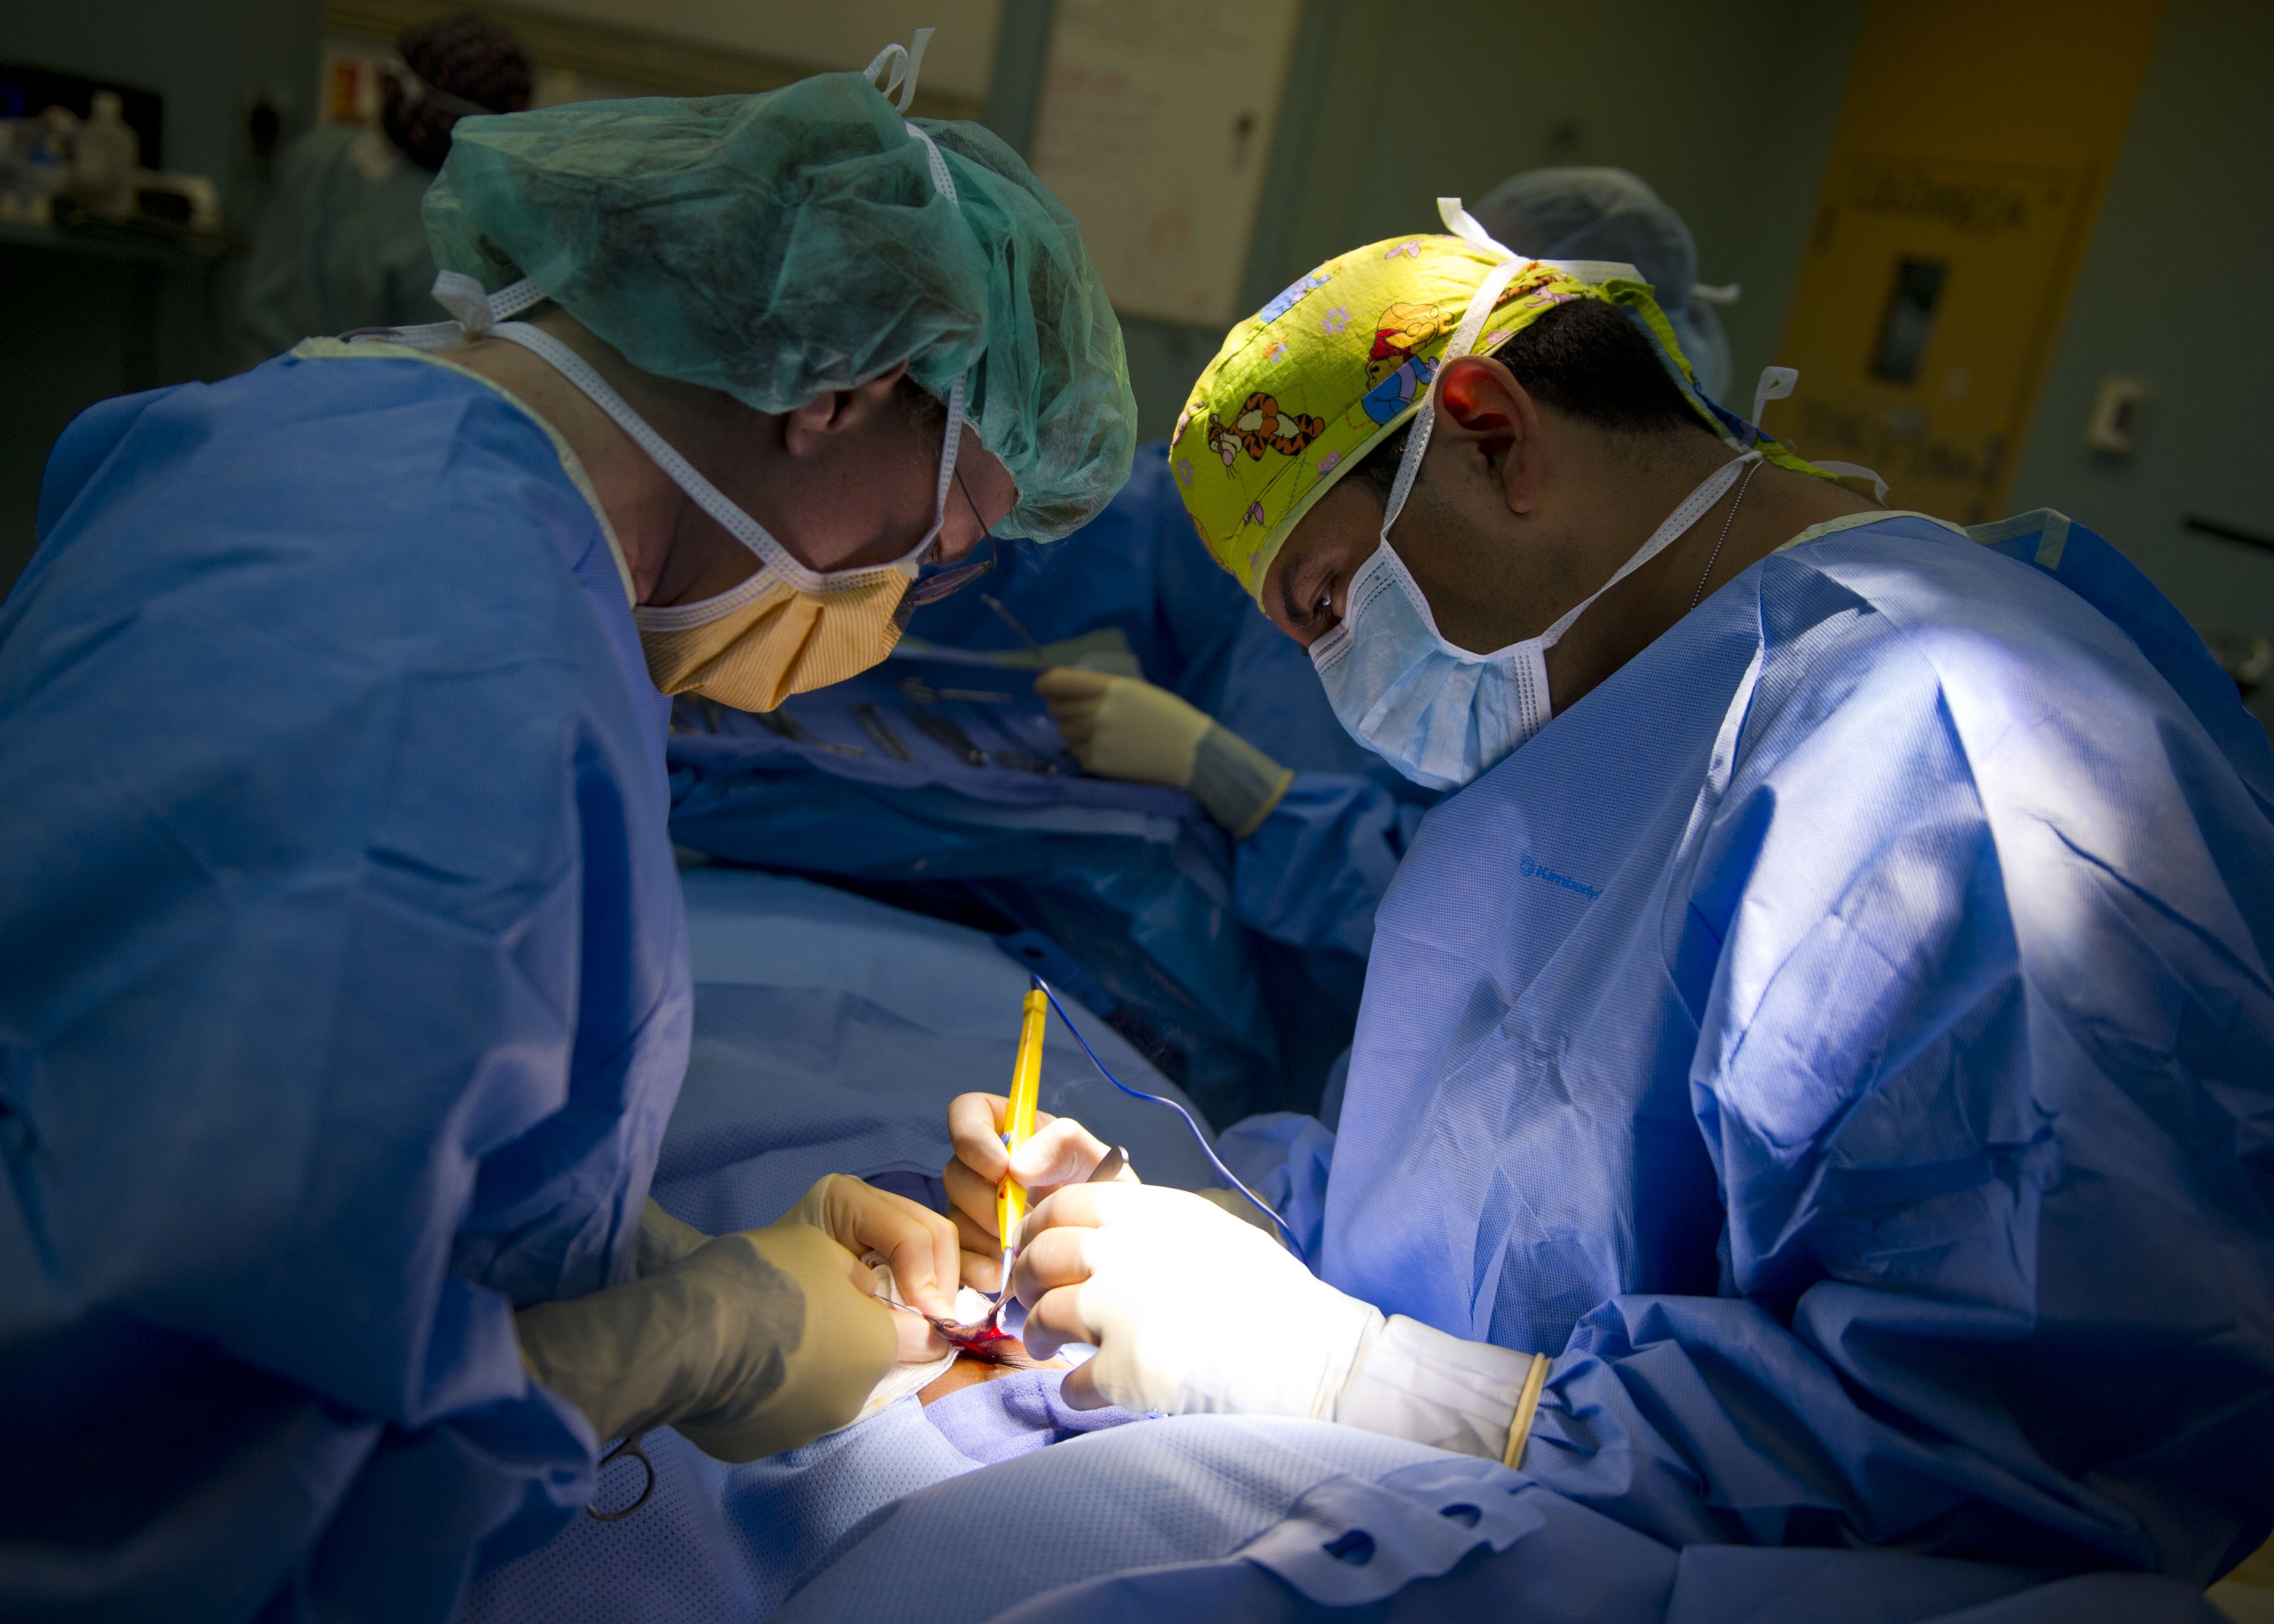
table, equipment, biology, human, professional, health, organ, event, instruments, nurse, medical, surgery, treatment, healthcare, doctors, operation, surgeon, medical care, operating, surgeons, surgical technologist, neurosurgery